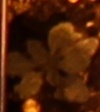
Label: Horseweed